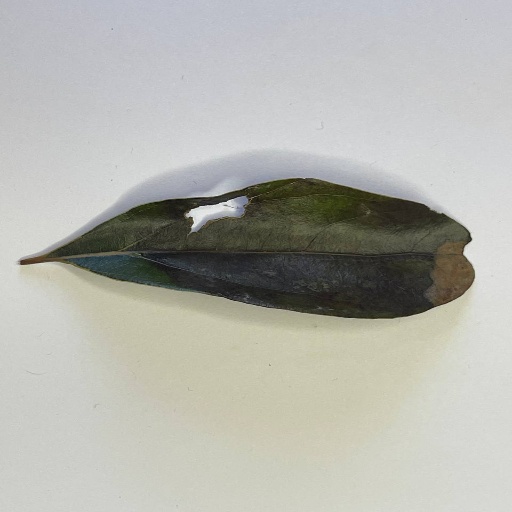
Species: Camphor
Leaf condition: Bacterial Spot